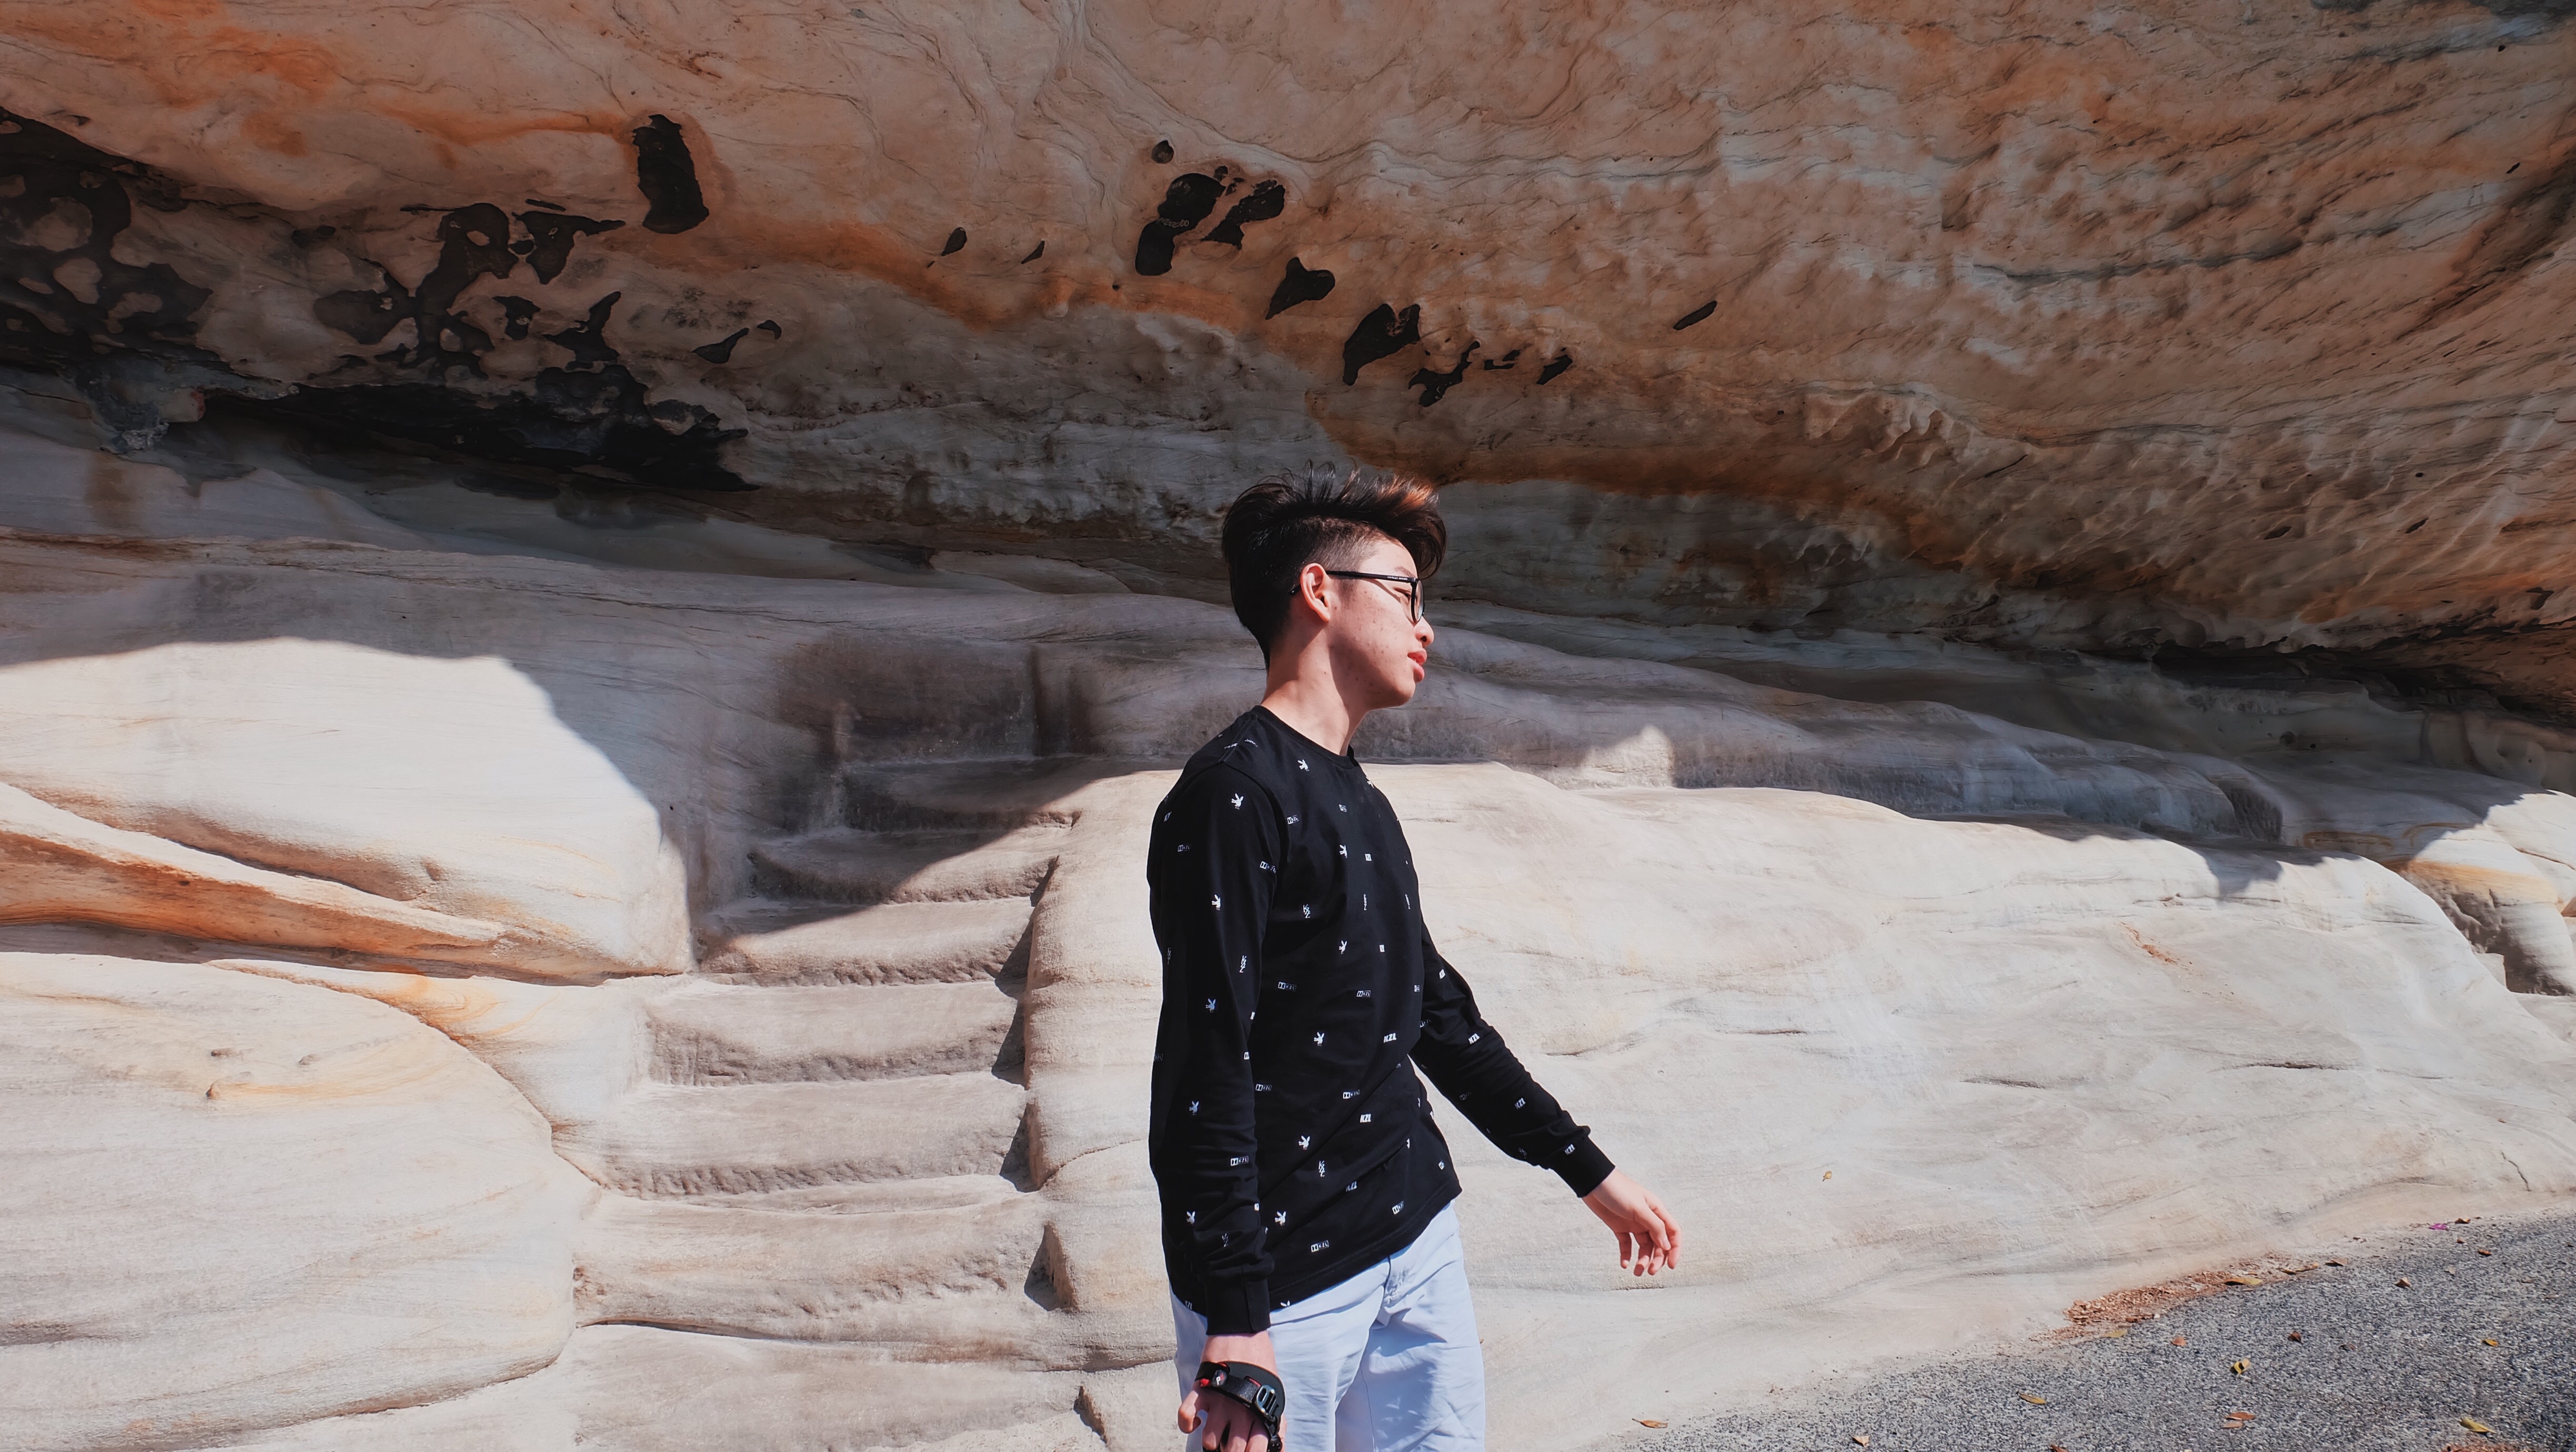
rock, formation, cave, canyon, wadi, landform